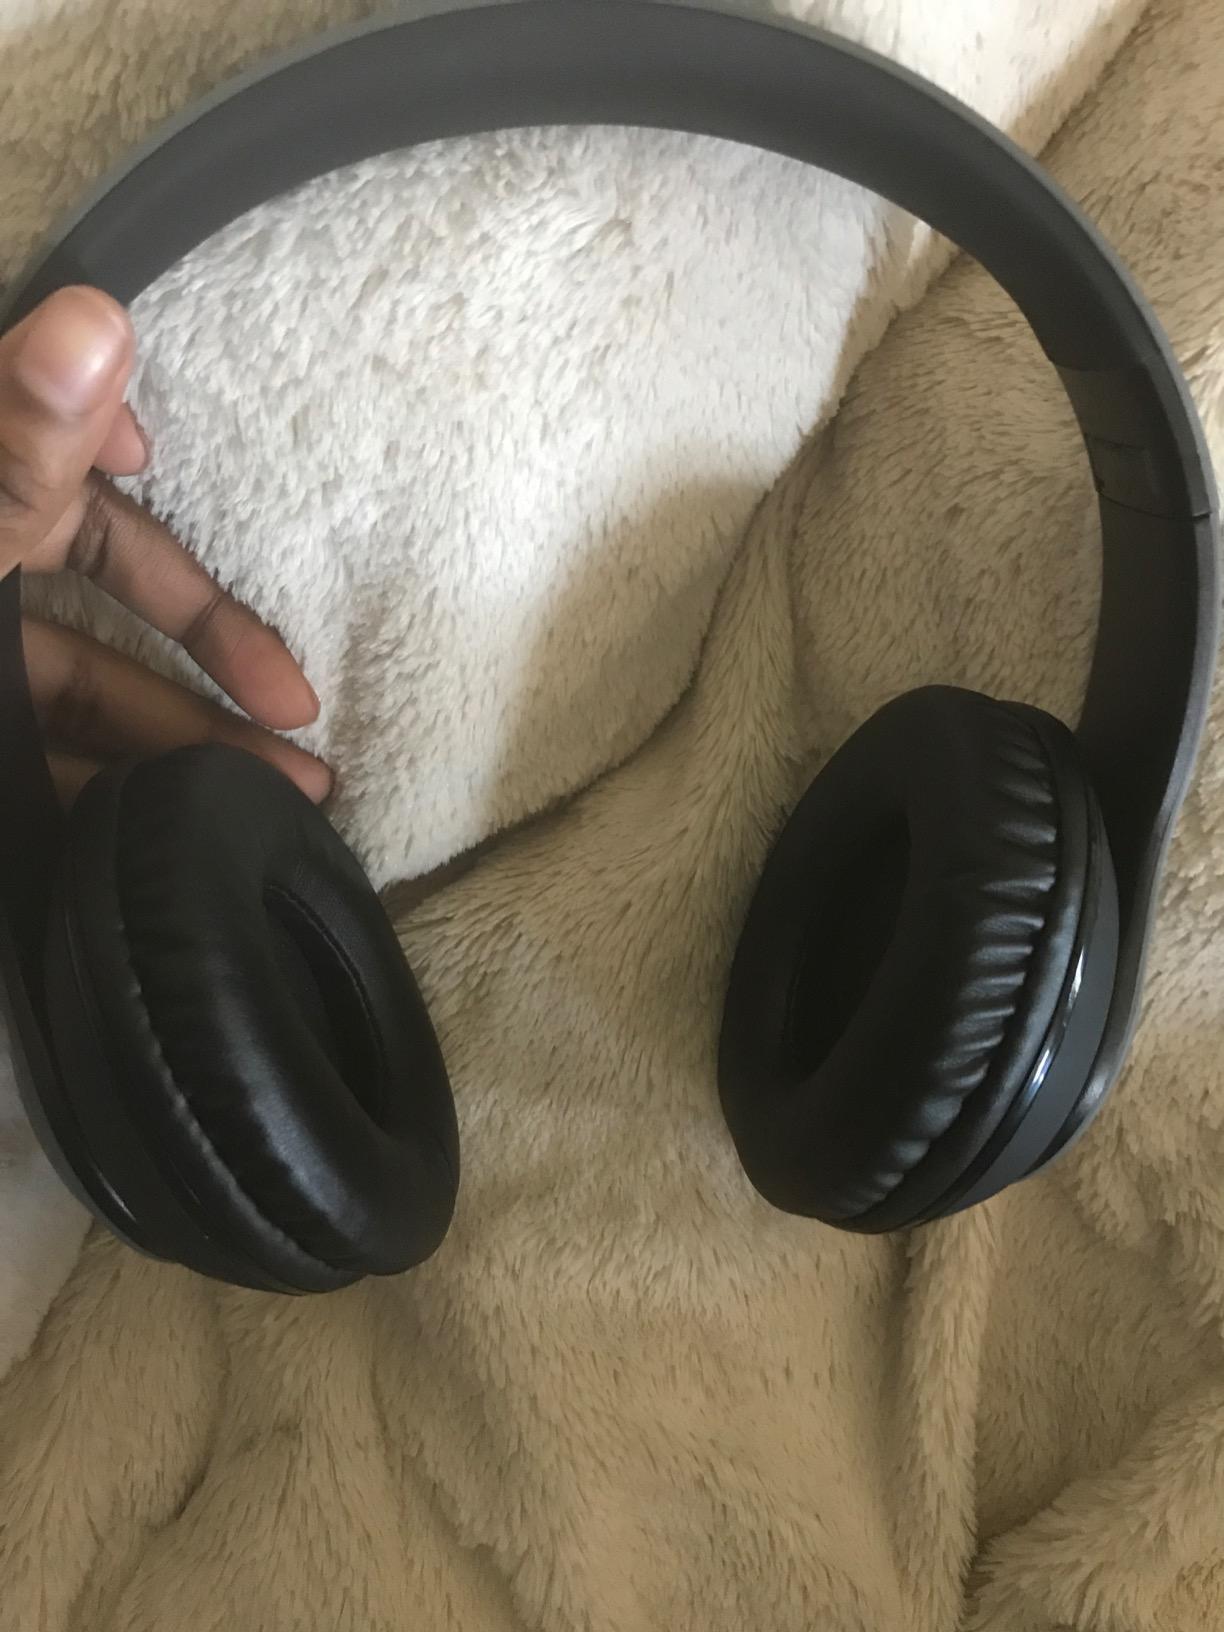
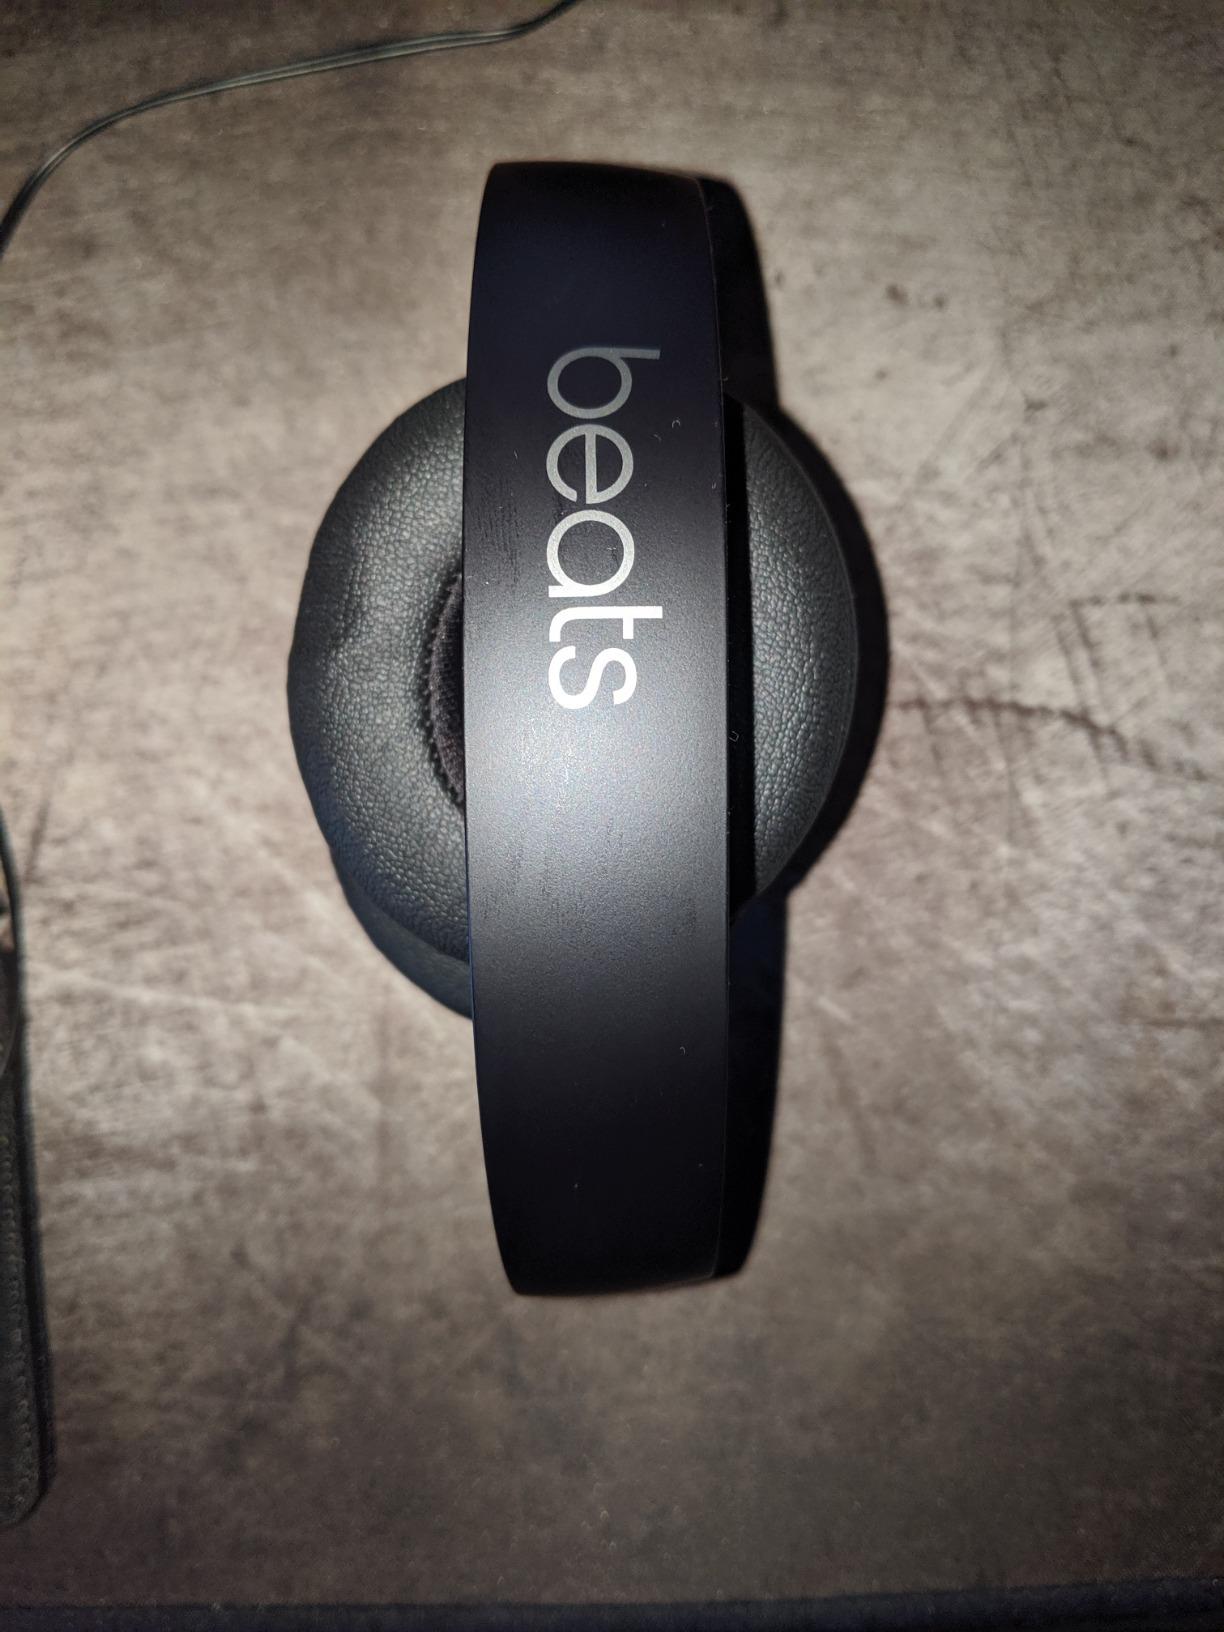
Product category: headphones
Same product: no